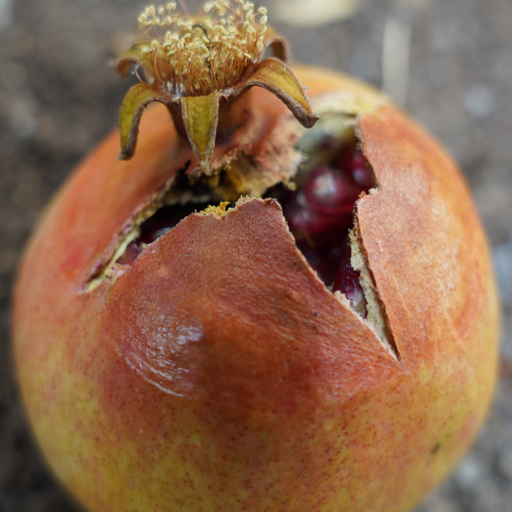
Label: Ectomyelois ceratoniae